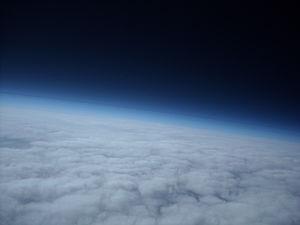
L'atmosphère terrestre est l'enveloppe gazeuse entourant la Terre que l'on appelle air. L'air sec se compose de 78,087 % de diazote, 20,95 % de dioxygène, 0,93 % d'argon, 0,041 % de dioxyde de carbone et des traces d'autres gaz. L'atmosphère protège la vie sur Terre en filtrant le rayonnement solaire ultraviolet, en réchauffant la surface par la rétention de chaleur et en réduisant partiellement les écarts de température entre le jour et la nuit.